Barred buttonquail

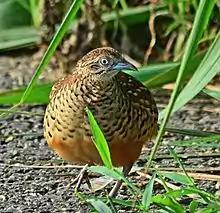
At Dadri, Uttar Pradesh, India

The barred buttonquail was formally described in 1789 by the German naturalist Johann Friedrich Gmelin in his revised and expanded edition of Carl Linnaeus's "Systema Naturae". He placed it with the grouse like birds in the genus "Tetrao" and coined the binomial name "Tetrao suscitator". Gmelin cited the English ornithologist Francis Willughby who in 1678 had described and illustrated the "Indian Quail of Brontius" from the Island of Java. The barred buttonquail is now placed in the genus "Turnix" that was introduced in 1791 by French naturalist in Pierre Bonnaterre. The genus name is an abbreviation of the genus "Coturnix". The specific epithet "suscitator" is Latin and means "awakening".